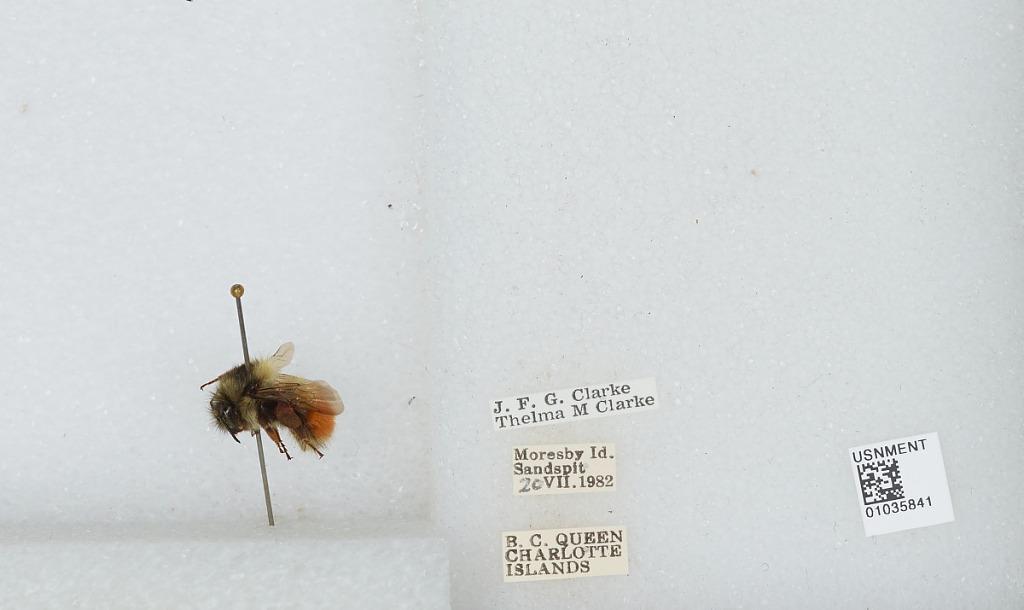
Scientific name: Bombus (Pyrobombus) melanopygus Nylander
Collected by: J. Clarke & T. Clarke
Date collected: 1982-7-20
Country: Canada
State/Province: British Columbia
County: Queen Charlotte Islands
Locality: Sandspit, Moresby Island, Queen Charlotte Islands
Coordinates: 48.6994, -123.299